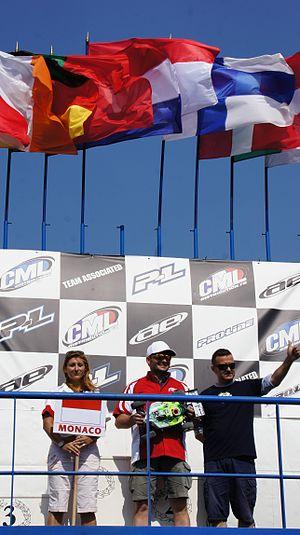
Présentation des équipes lors du Championnat d'Europe EFRA 2013 à Reims.